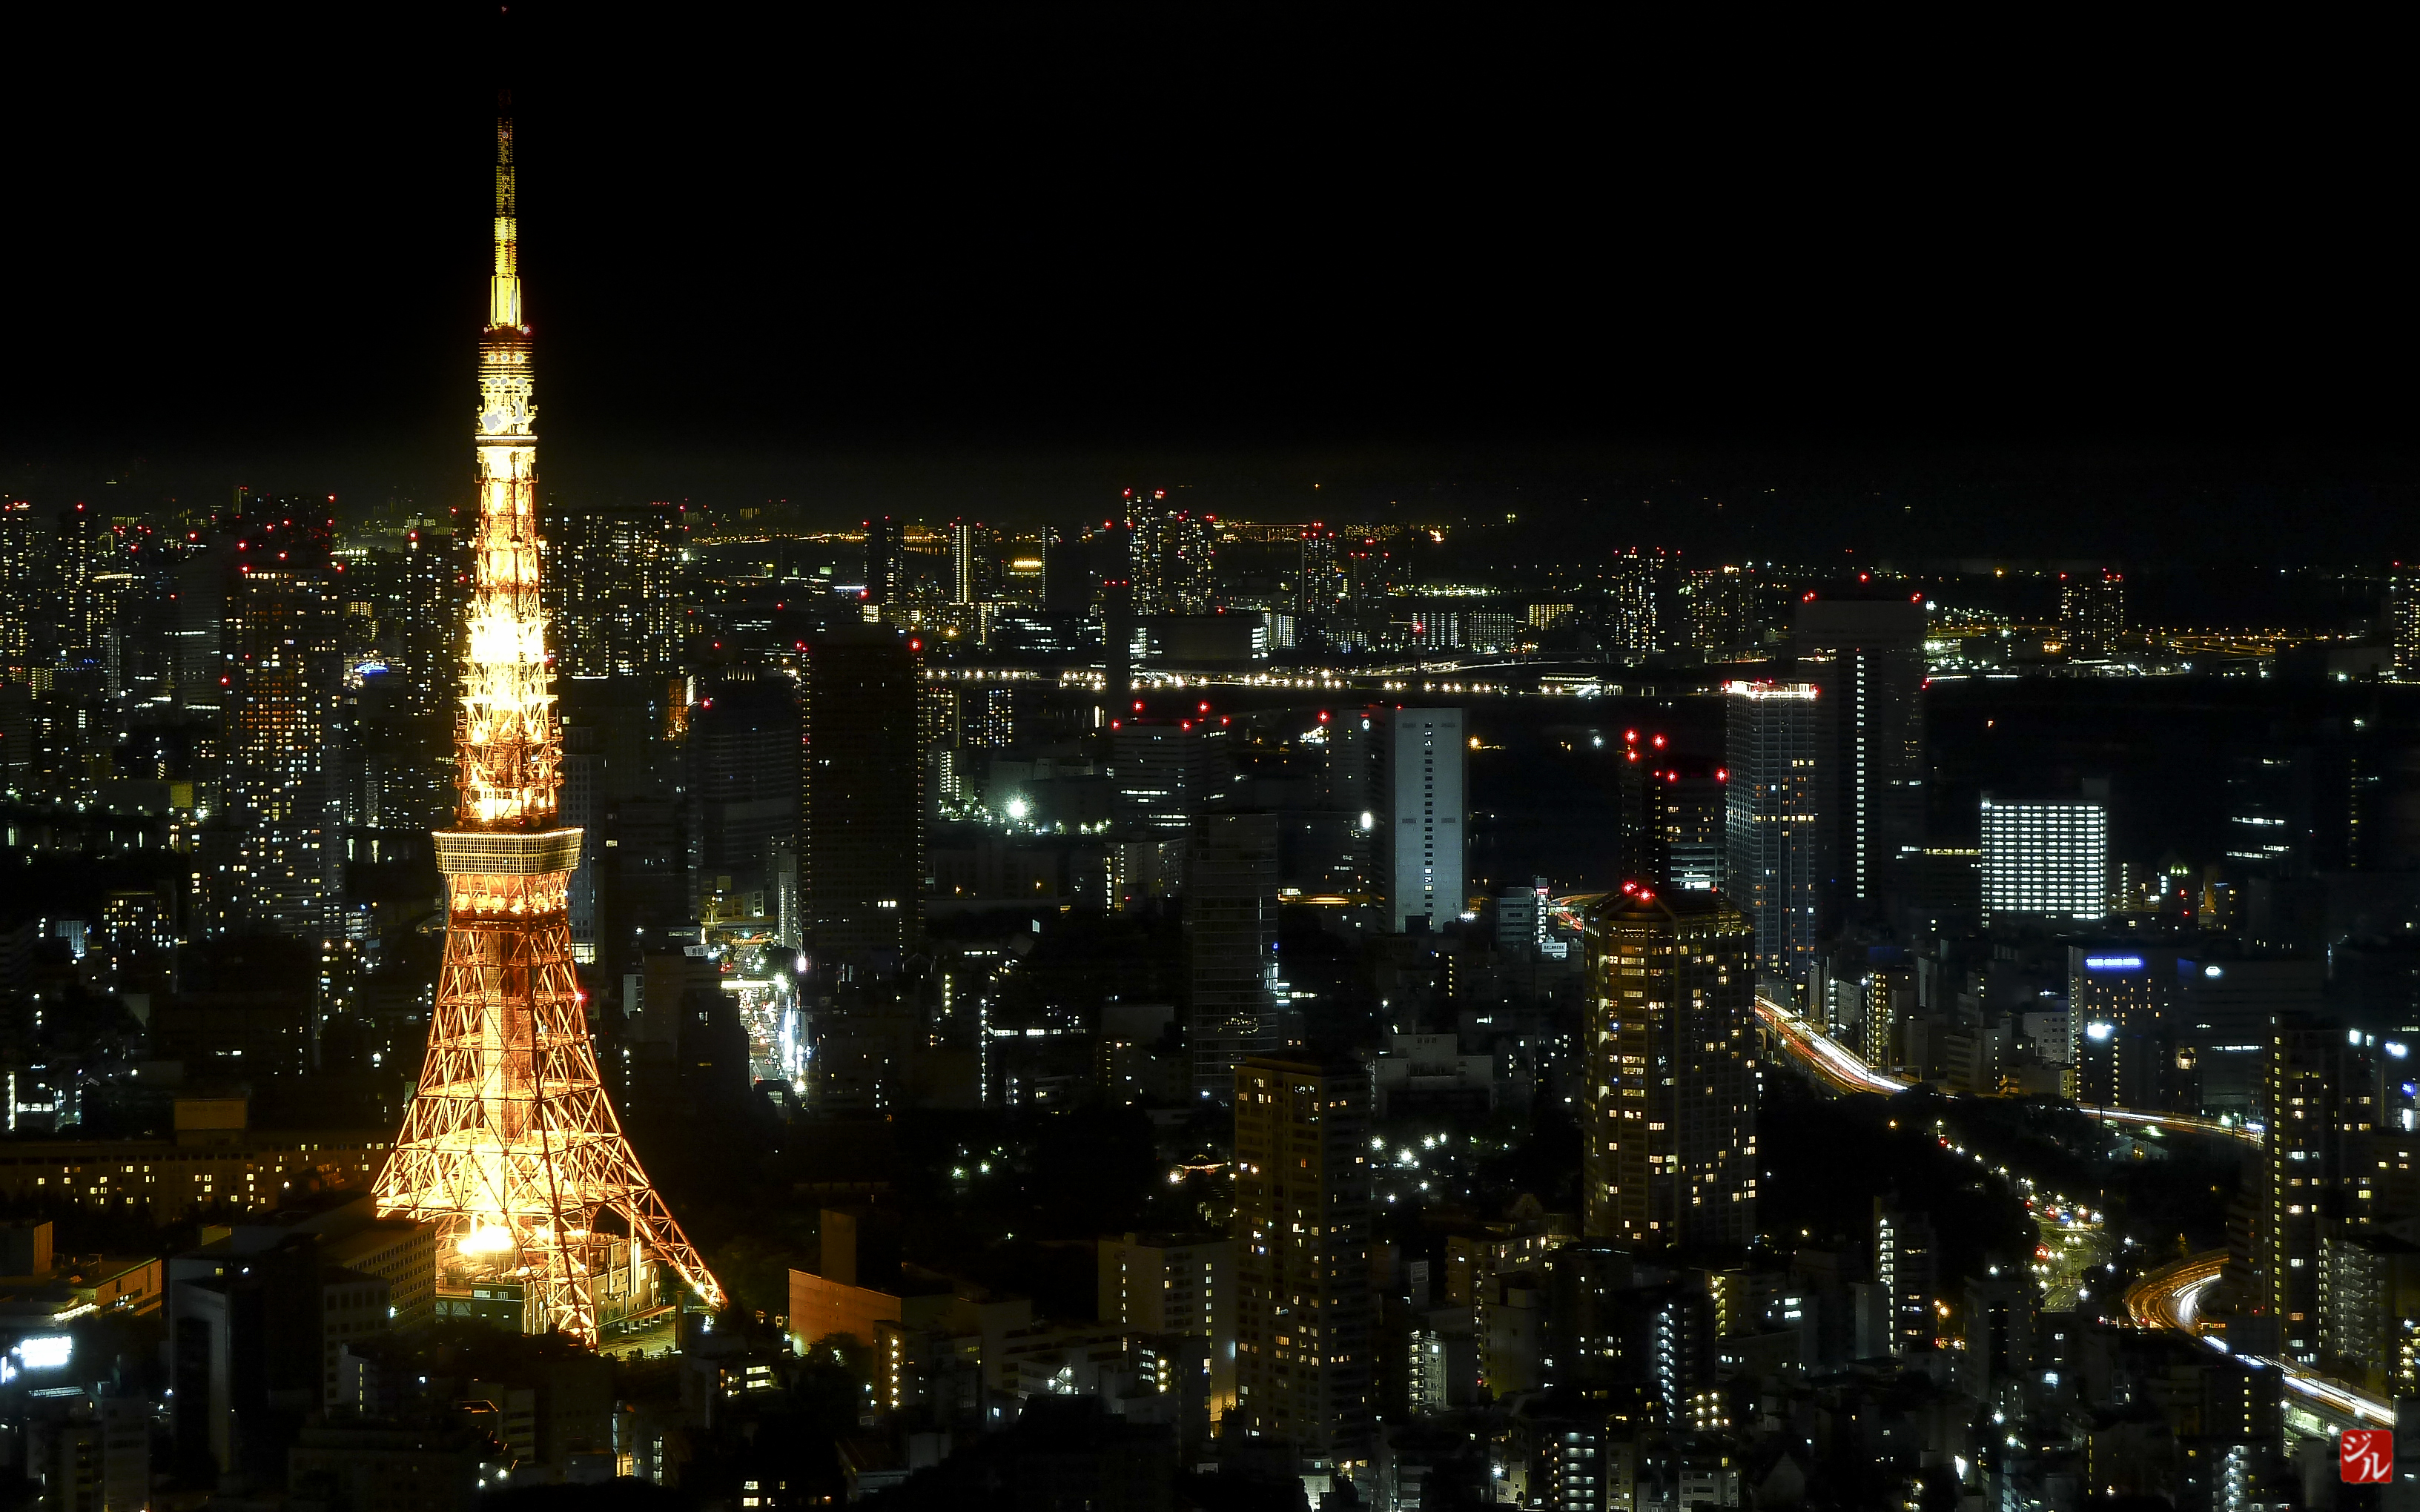
skyline, night, city, skyscraper, cityscape, downtown, dusk, evening, japon, tour, tokyo, nuit, metropolis, ropongi, human settlement, metropolitan area